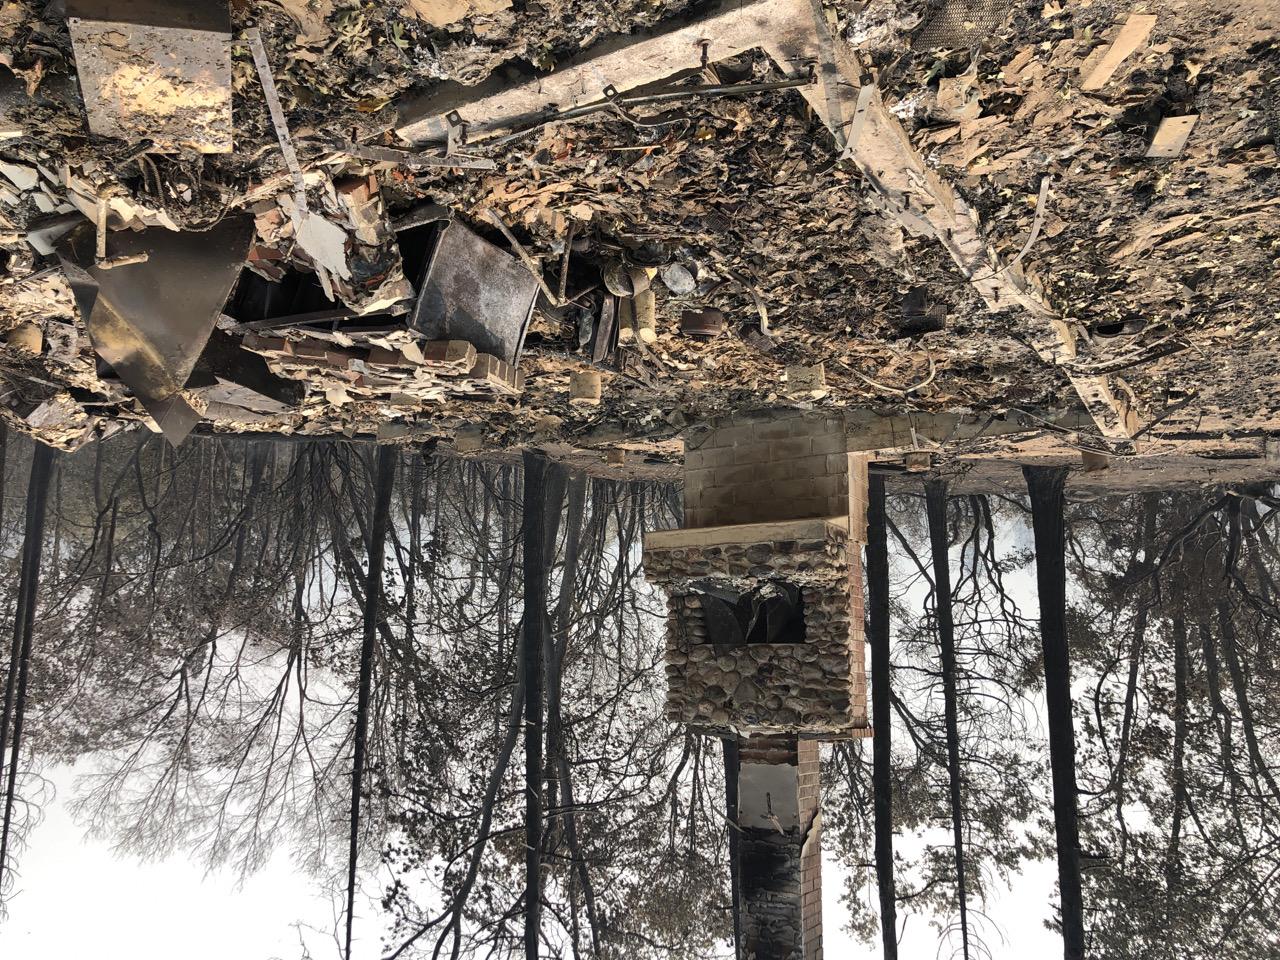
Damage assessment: destroyed